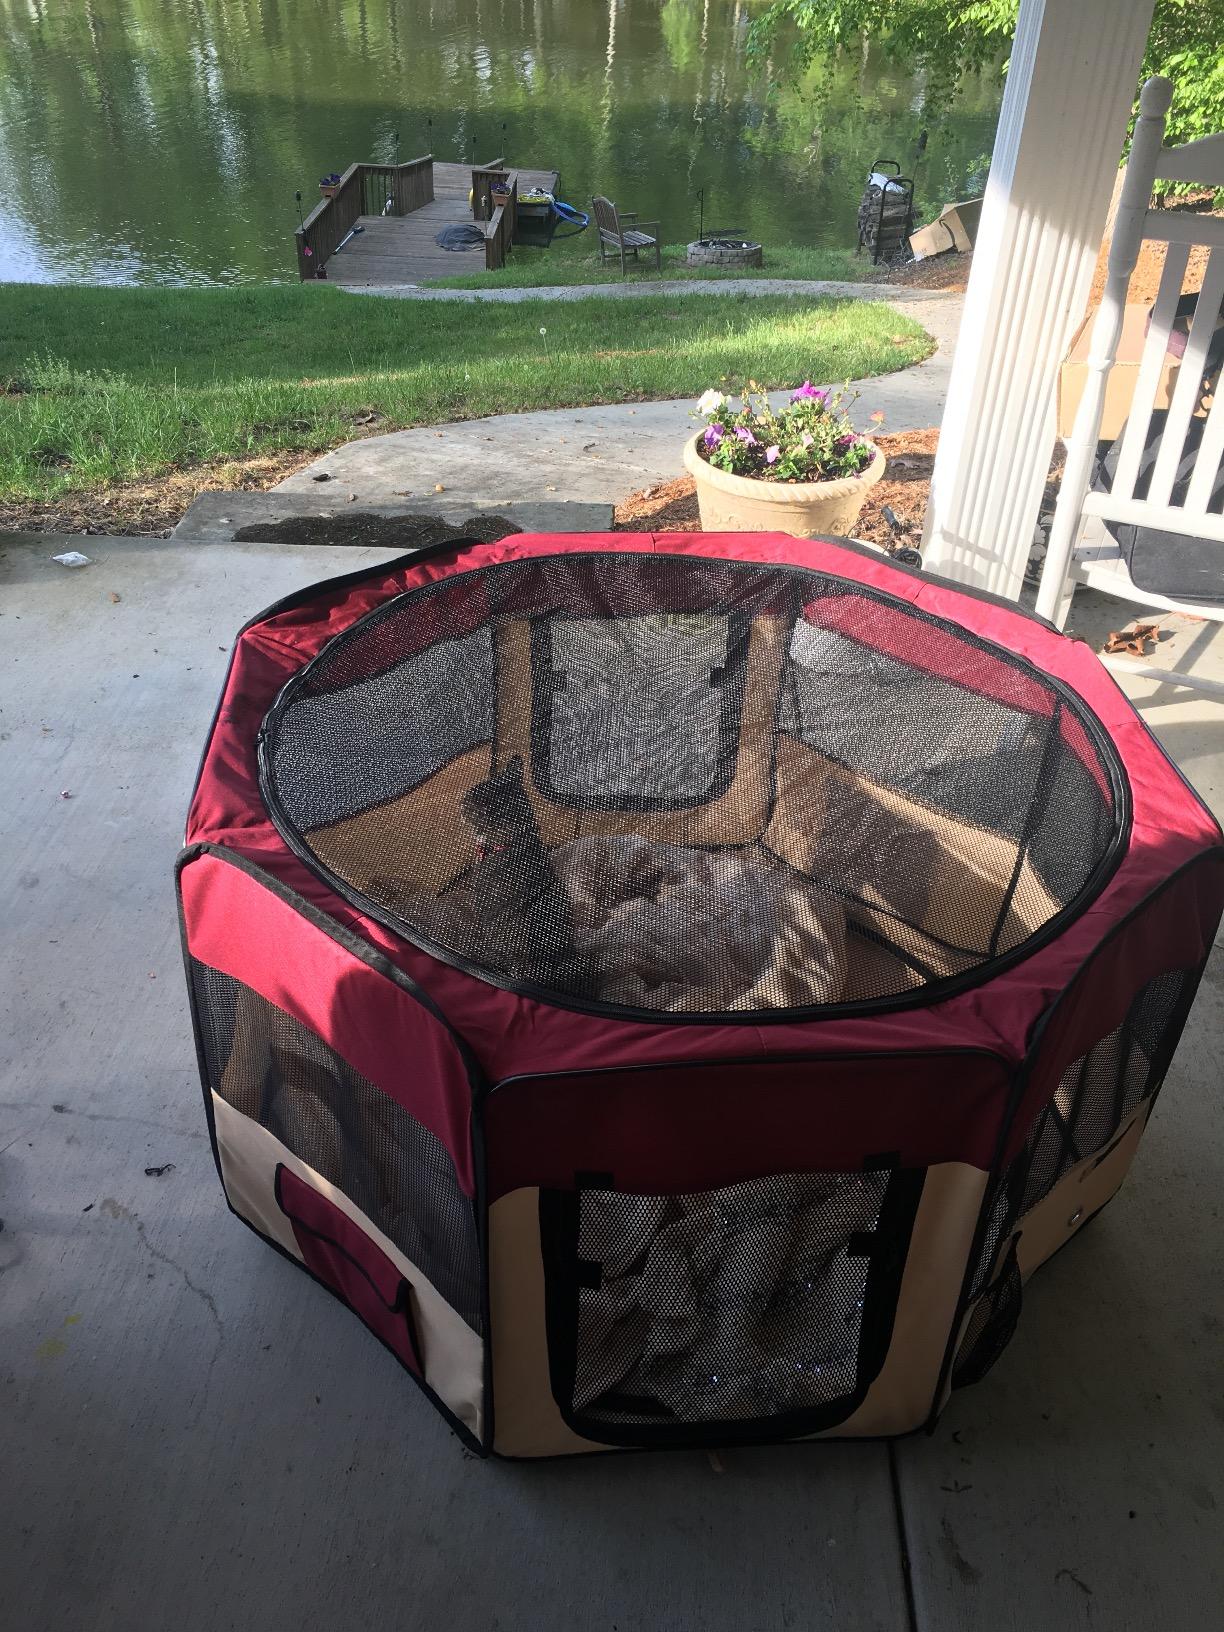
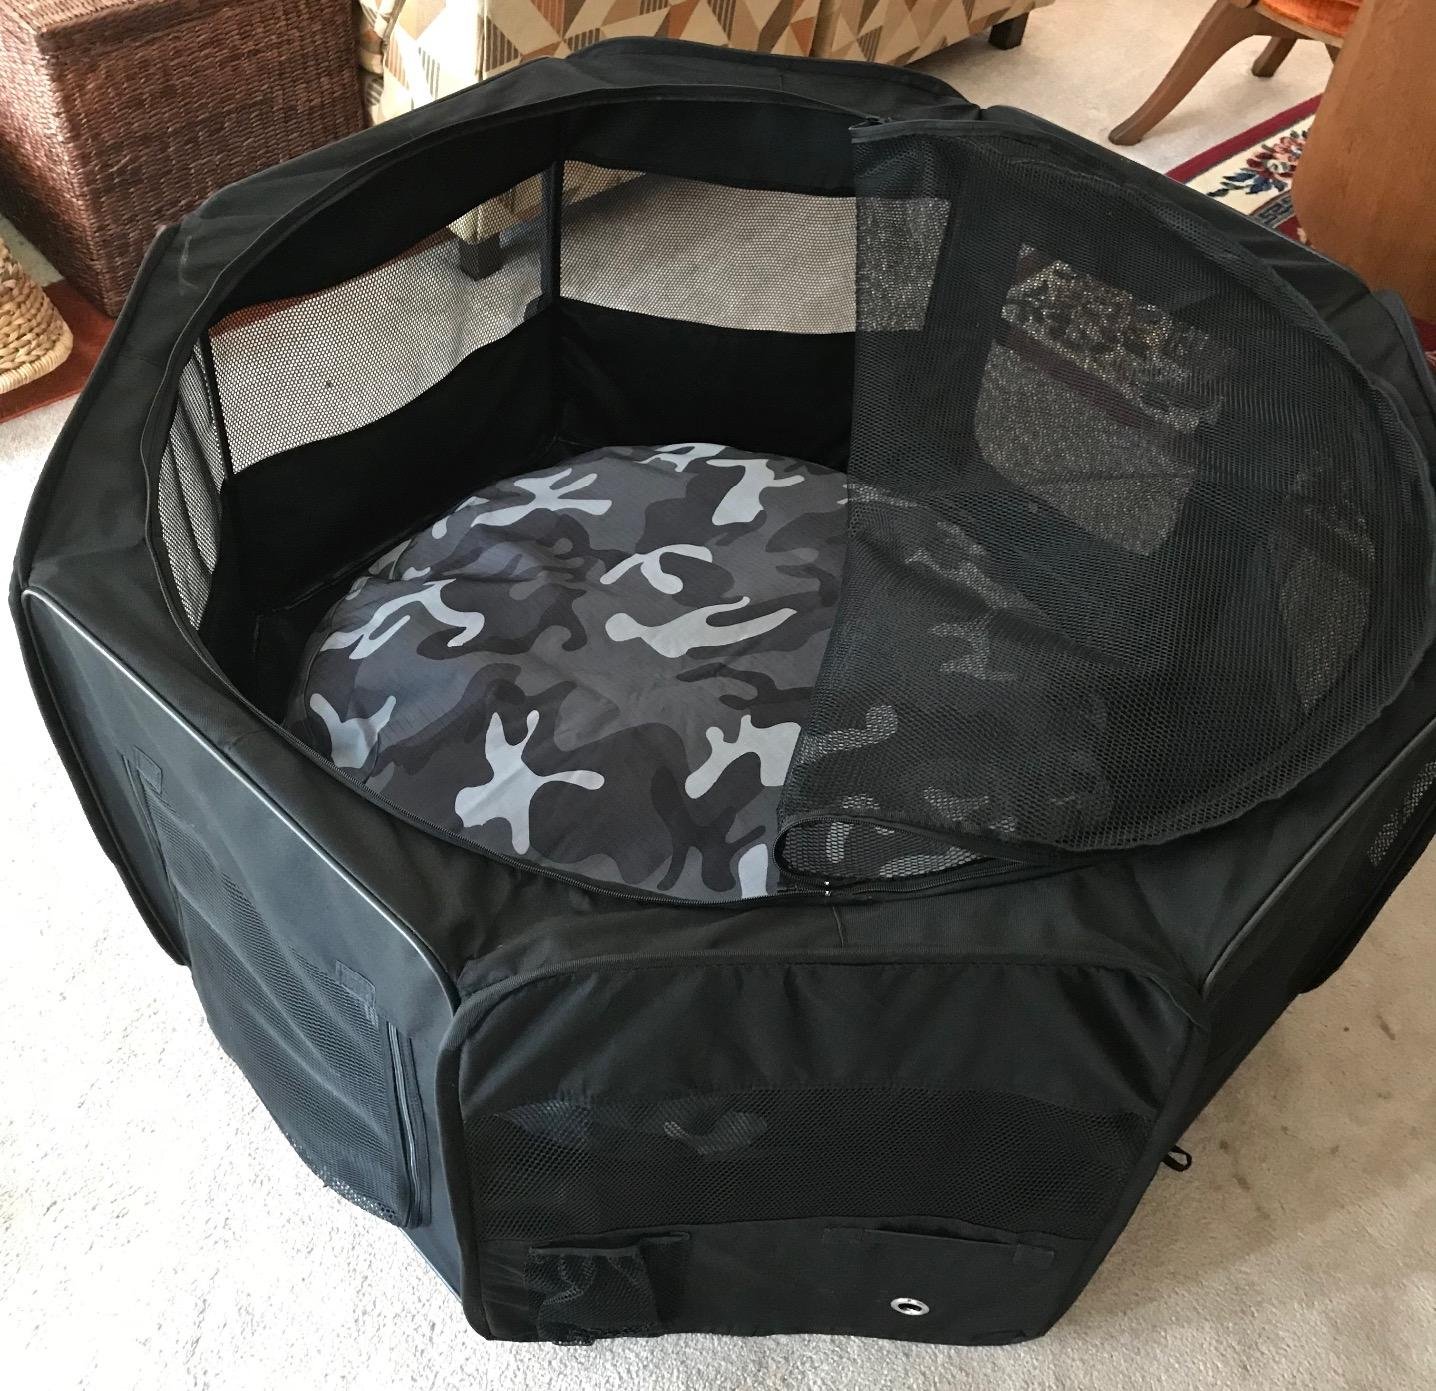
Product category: items_kennel
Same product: no